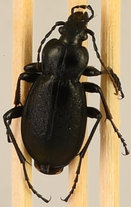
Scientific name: Carabus taedatus
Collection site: Niwot Ridge NEON (NIWO), plot NIWO_013